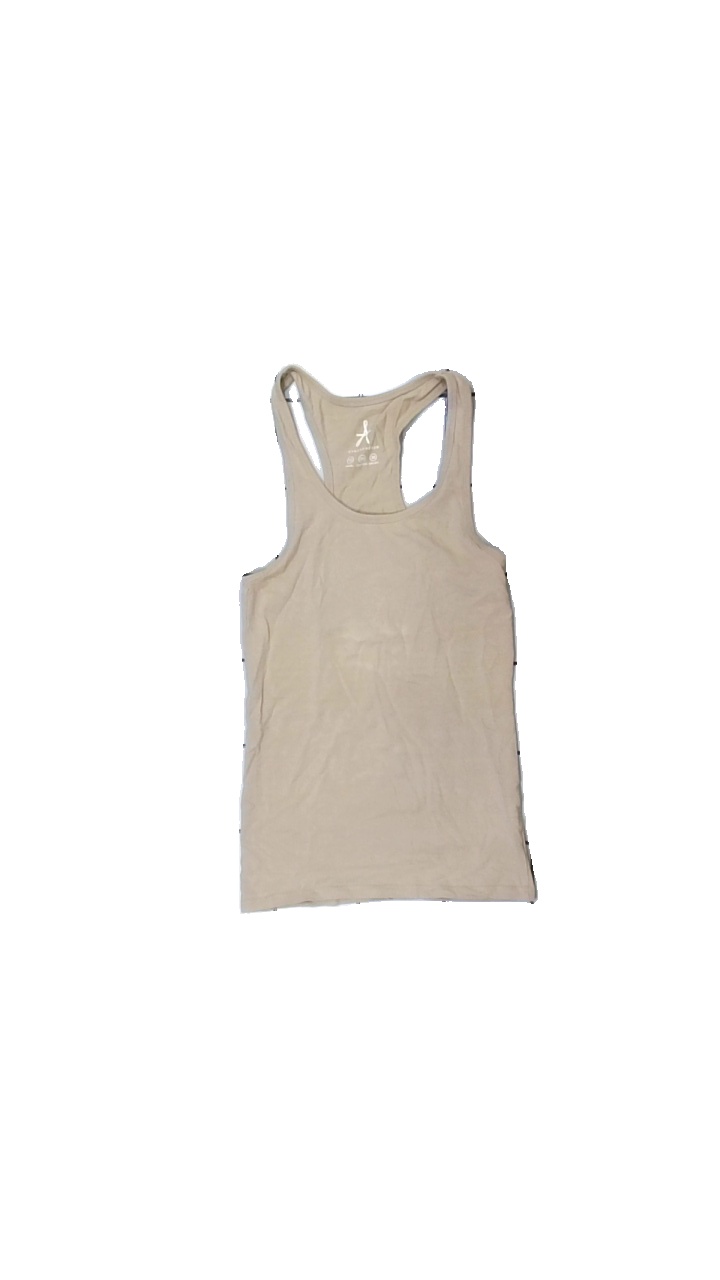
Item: Tank Top (Ladies)
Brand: Atmosphere
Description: beige linne med stor fläck fram
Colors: Beige
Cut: Regular
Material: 100% cotton
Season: Summer
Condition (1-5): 3
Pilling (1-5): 5
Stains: Major
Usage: Export
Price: <50